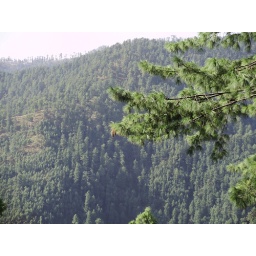
View of Cheer trees and mountains in Ayubia, NWFP, Pakistan